Gujarat Beechcraft incident

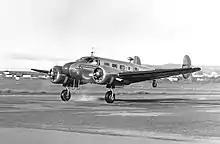
A Beechcraft Model 18 similar to the involved aircraft

The Gujarat Beechcraft incident was an event during the Indo-Pakistani War of 1965. On 19 September that year an American-made F-86 Sabre jet fighter of the Pakistan Air Force (PAF) shot down an Indian-registered civilian Beechcraft Model 18 twin-engine light aircraft. Balwantrai Mehta, who at the time was the chief minister of the Indian state of Gujarat, was killed in the attack along with his wife, three members of his staff, a journalist and two crew members.